Garth Marenghi's Darkplace

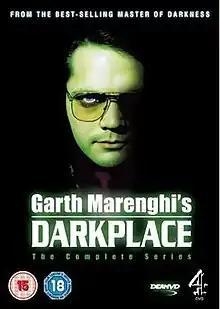
Front cover of DVD release

Garth Marenghi's Darkplace is a British horror parody television series created by Richard Ayoade and Matthew Holness for Channel 4. The show focuses on fictional horror author Garth Marenghi (played by Holness) and his publisher Dean Learner (played by Ayoade), characters who originated in the stage show "Garth Marenghi's Fright Knight".